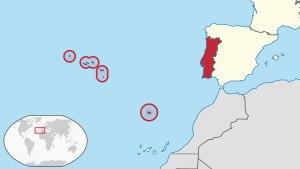
Les expressions Portugal continental ou continent portugais désignent le territoire continental portugais sur la péninsule Ibérique, ainsi que les petites îles proches.
Les Îles portugaises est l'expression qui désigne le territoire portugais constitués des archipels de Madère et des Açores, lesquelles forment des régions autonomes.